Kia Concord

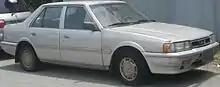
Pre-facelift Kia Capital DOHC 16V

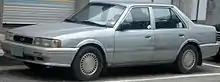
Kia "New Capital" LS Di

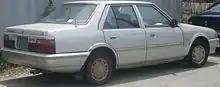
Pre-facelift Kia Capital DOHC 16V

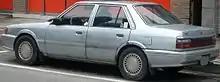
Kia "New Capital" LS Di

The lower end Capital (K930-series) was added in February 1989 with a carburetted two-valve SOHC version of the Mazda 1.5-litre B5 engine. Power was at 6000 rpm. There was also a 1.5 MPFi version with a claimed , the same output as that of the fuel-injected 1.8-litre GLX version available until the facelift.